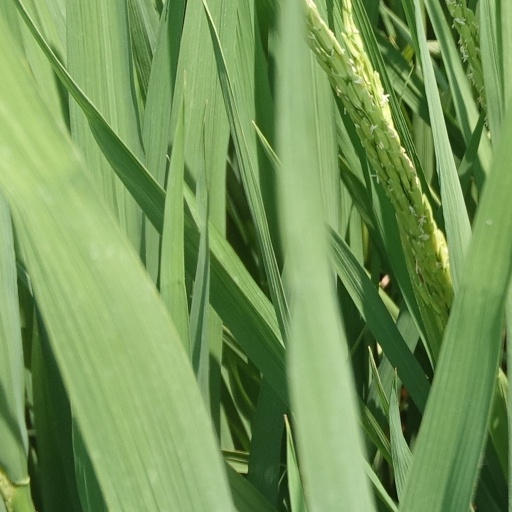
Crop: rice